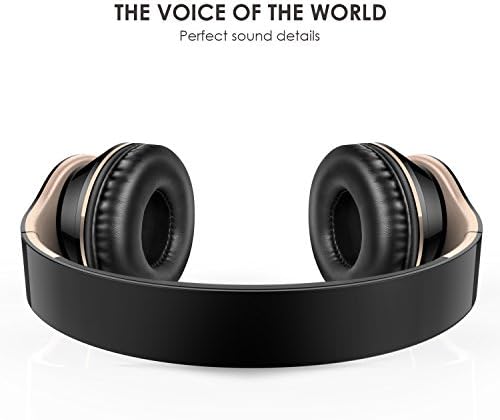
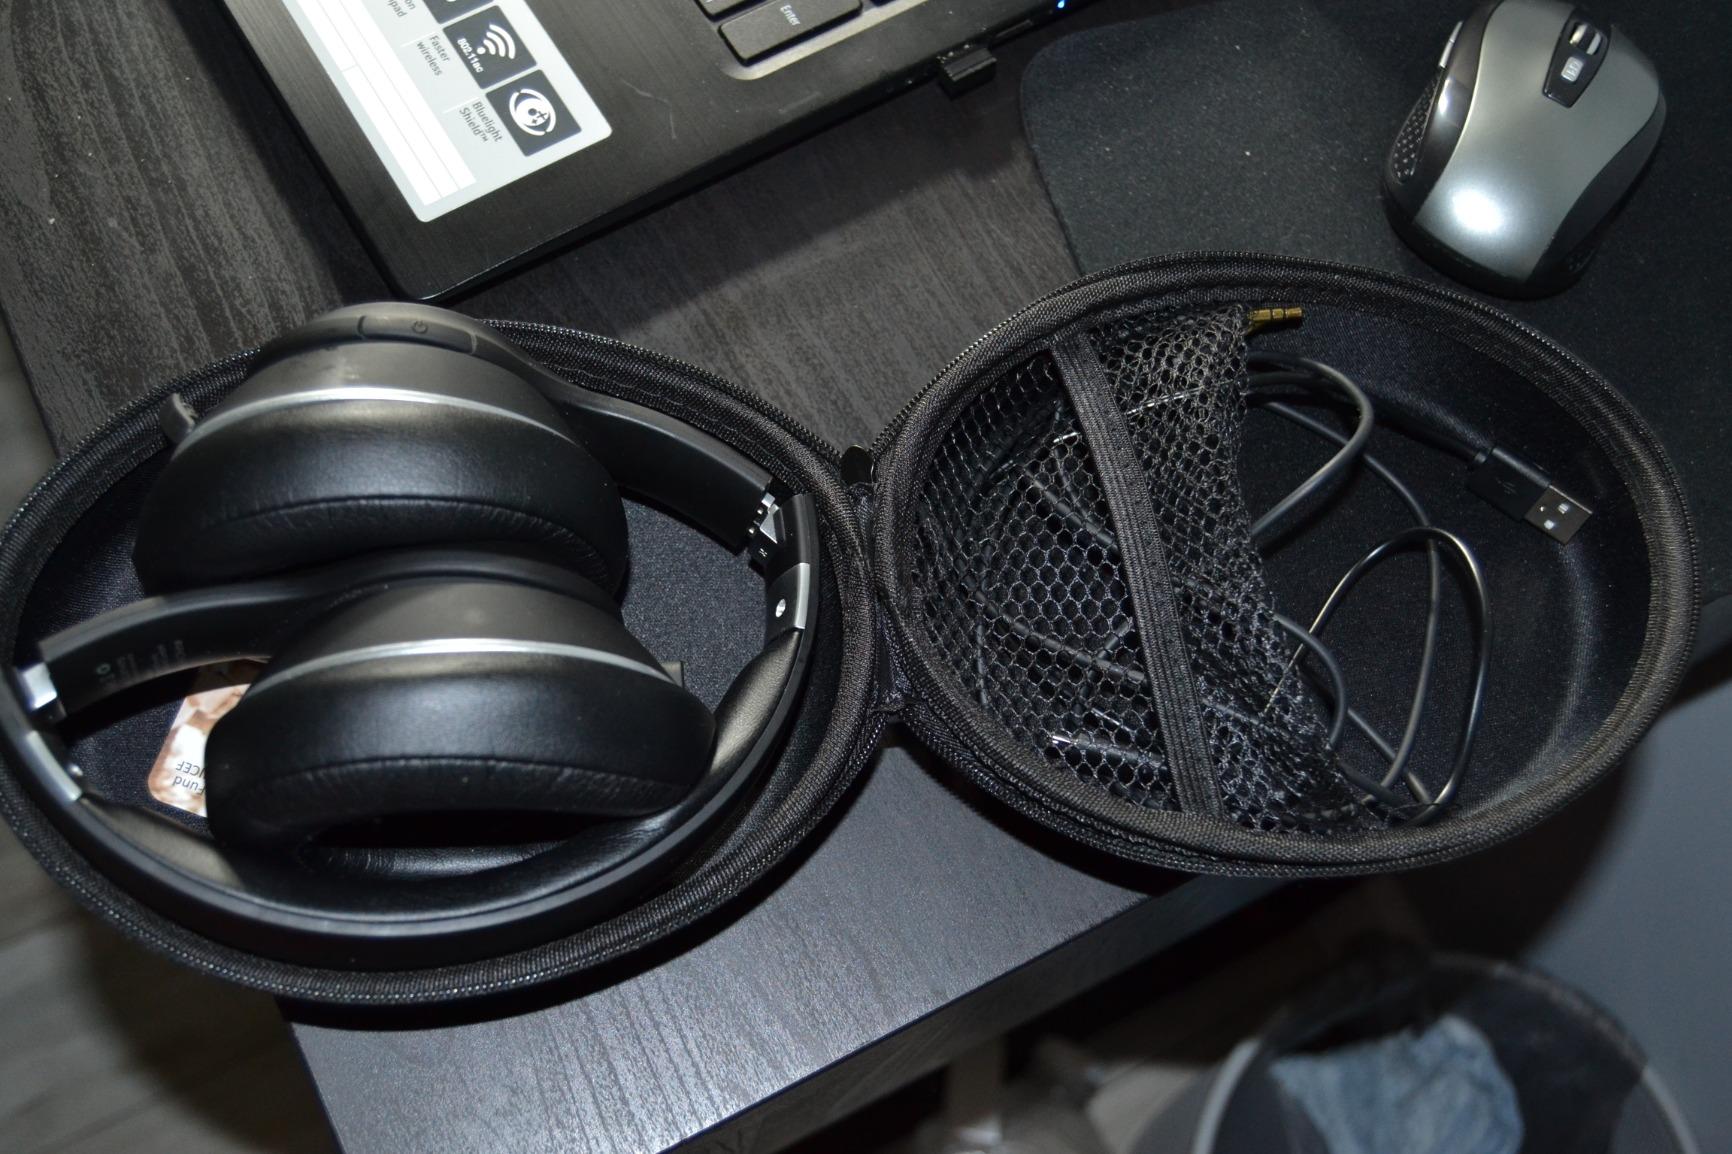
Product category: headphones
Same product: no